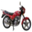
Label: motorcycle